Isaac Blackford

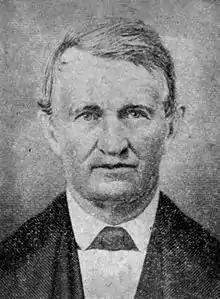
Isaac Blackford in a pencil portrait

Blackford still desired to be associated with the court so he could write the court reports. He was successfully nominated to run for the position of court reporter on the Whig ticket in 1853, but was defeated in the election by future Vice President of the United States Thomas Hendricks. After being defeated in his second election attempt after leaving the court, he briefly returned to private life. In 1854, he sought the nomination to run for Congress, but he lost the Democratic Party primary, again to Thomas Hendricks. Instead the party nominated him to run for the Indiana Senate, but he was defeated in the general election by the a People's Party candidate; The people's party subsequently merged with the newly formed Republican Party.